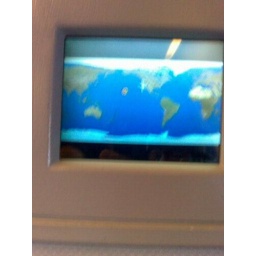
from super secret seats in row 17 - the first class seats of coach